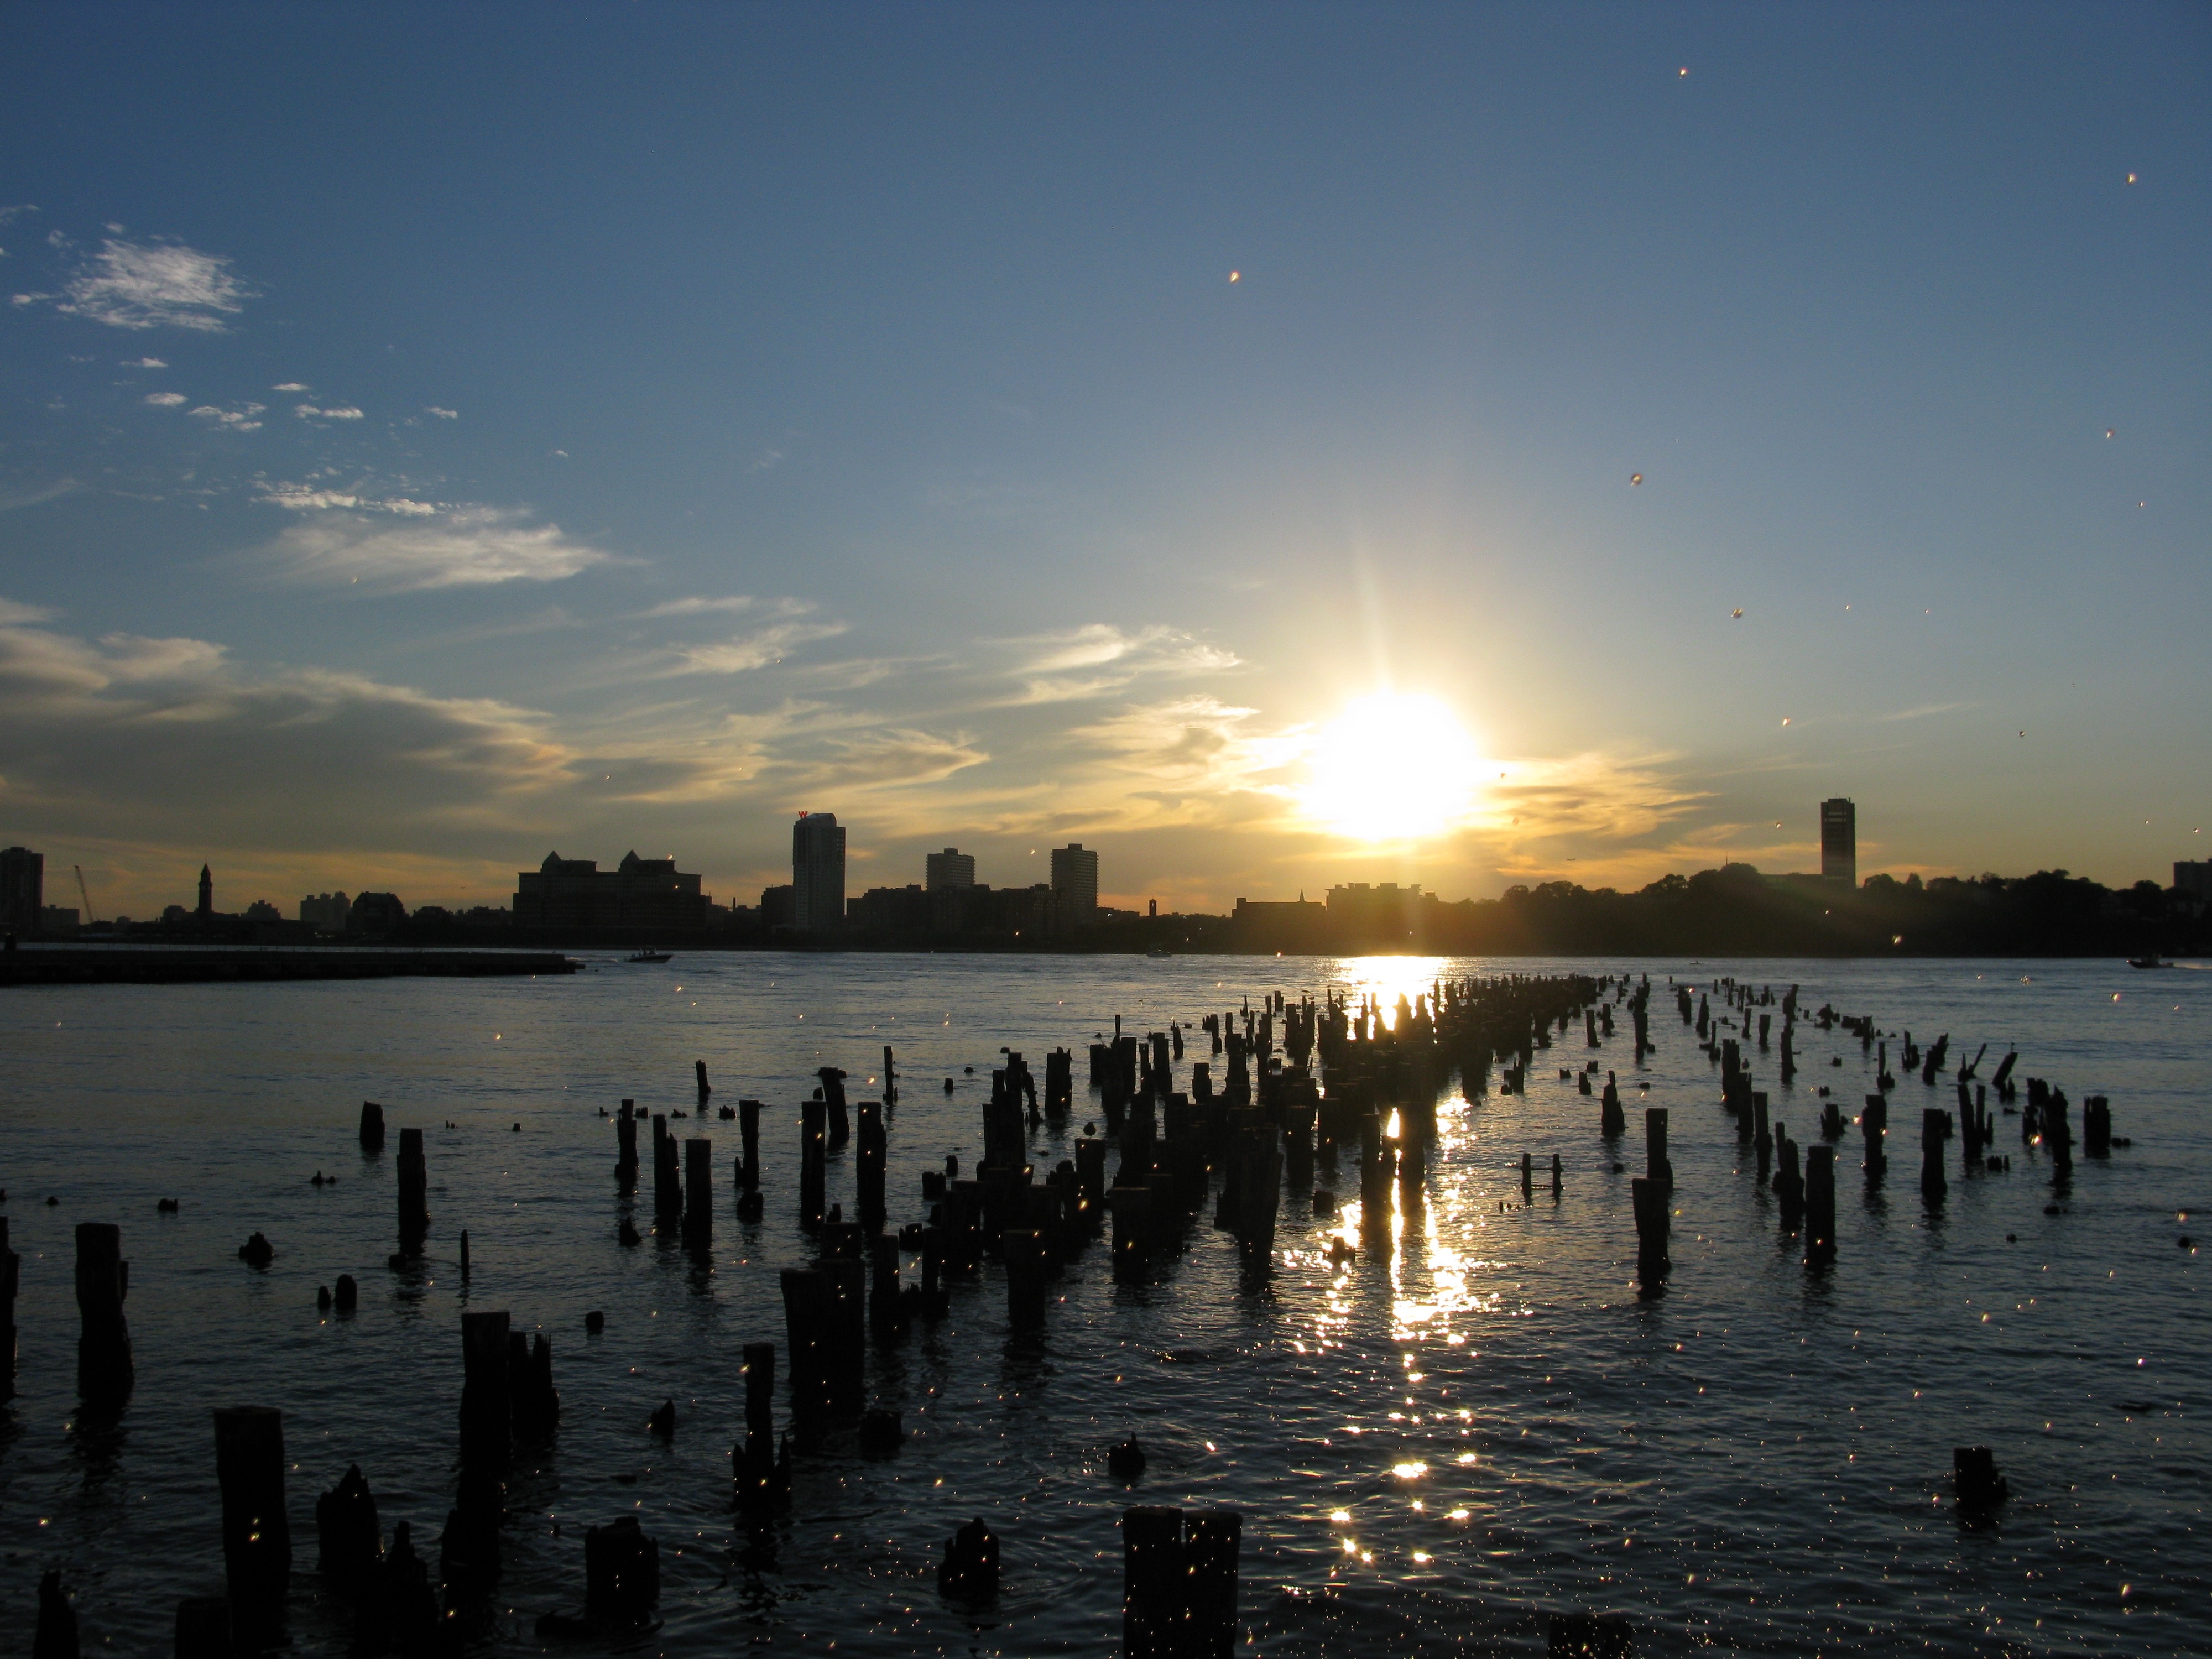
sea, ocean, horizon, cloud, sky, sun, sunrise, sunset, night, sunlight, morning, shore, dawn, city, new york, pier, new york city, dusk, evening, reflection, nyc, bay, body of water, ny, afterglow, chelsea pier